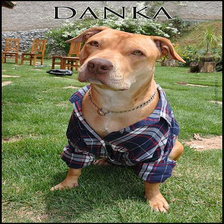
Species: dog
Breed: american pit bull terrier